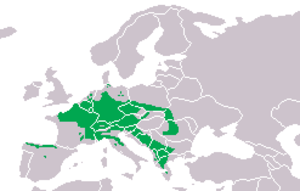
Bjergsalamander
Bjergsalamander er en padde i salamandridae-familien. Salamanderen er vidt udbredt i Europa, mod syd mest i bjerge, deraf navnet. Der findes dog også en lille population i Danmark omkring Aabenraa.